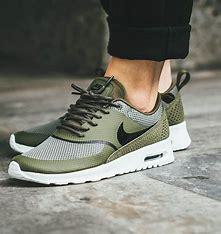
Brand: Nike
Model: Air Max Thea